United Nations Security Council Resolution 617

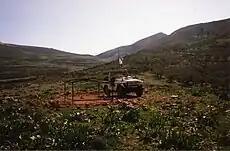
UNIFIL unit (1989)

United Nations Security Council resolution 617, adopted unanimously on 29 July 1988, after recalling previous resolutions on the topic, as well as studying the report by the Secretary-General on the United Nations Interim Force in Lebanon (UNIFIL) approved in 426 (1978), the Council decided to extend the mandate of UNIFIL for a further six months until 31 January 1989.